Shannon Walker (rugby)

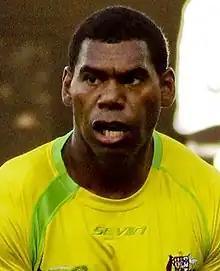

Shannon Walker (born in Kyogle, New South Wales), is an Indigenous Australian professional rugby union footballer who plays Sevens Rugby for Australia. He previously played Rugby League with the Gold Coast Titans of the National Rugby League. His position of choice is as at Fullback but he can play on the Wing